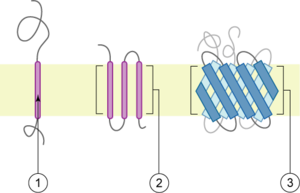
Une protéine membranaire intégrale, ou protéine intégrale de membrane, est une protéine en interaction permanente avec une membrane biologique. Toutes les protéines transmembranaires sont des protéines membranaires intégrales, mais toutes les protéines membranaires intégrales ne sont pas nécessairement transmembranaires. Les protéines membranaires intégrales constituent une fraction importante des protéines membranaires — et en fait de toutes les protéines — encodées par le génome d'un être vivant. Les protéines qui traversent une membrane sont entourées d'une couche annulaire de lipides membranaires en interaction étroite avec elles.
Une protéine est dite transmembranaire lorsqu’elle traverse au moins une fois entièrement la membrane cellulaire. Il existe donc trois environnements de composition différente en contact avec la protéine : le milieu extracellulaire, les lipides de la membrane, le cytosol. Chacun de ces trois environnements a une influence sur la structure de la protéine. Les acides aminés qui composent la partie transmembranaire sont hydrophobes tandis que les acides aminés qui composent les parties extracellulaire et intracytosolique sont hydrophiles.